Cricket in Australia

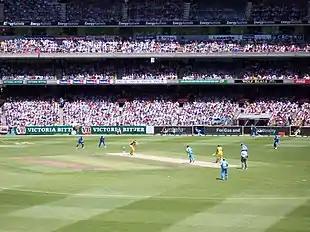
MCG during an ODI match between Australia and India in 2004

Australia's success was not without its detractors. Accusations of racism were made against the Australian team, one incident leading to a suspension for Darren Lehmann in 2003. Contacts between Warne and batsman Mark Waugh and illegal bookmakers, at first kept under cover by the ACB, were later revealed by the Australian press, sparking accusations of hypocrisy given Australian cricket's earlier attitude toward match fixing allegations. Warne would later be suspended from all forms of cricket for 12 months after testing positive to banned diuretics hydrochlorothiazide and amiloride. The brand of cricket played by the Australian team was praised for its spirit and aggressiveness but critics charged that this aggressive approach led to ugly sledging incidents such as the confrontation between McGrath and West Indian batsman, Ramnaresh Sarwan at the Antigua Recreation Ground in 2003. Tasmanian batsman Ricky Ponting would admit to an alcohol problem after incidents in India and in Sydney.